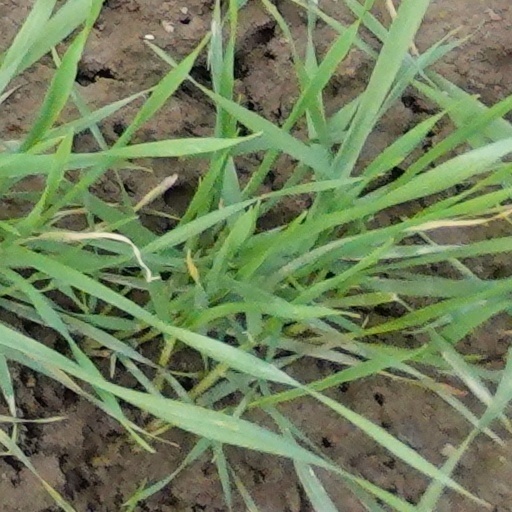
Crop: wheat